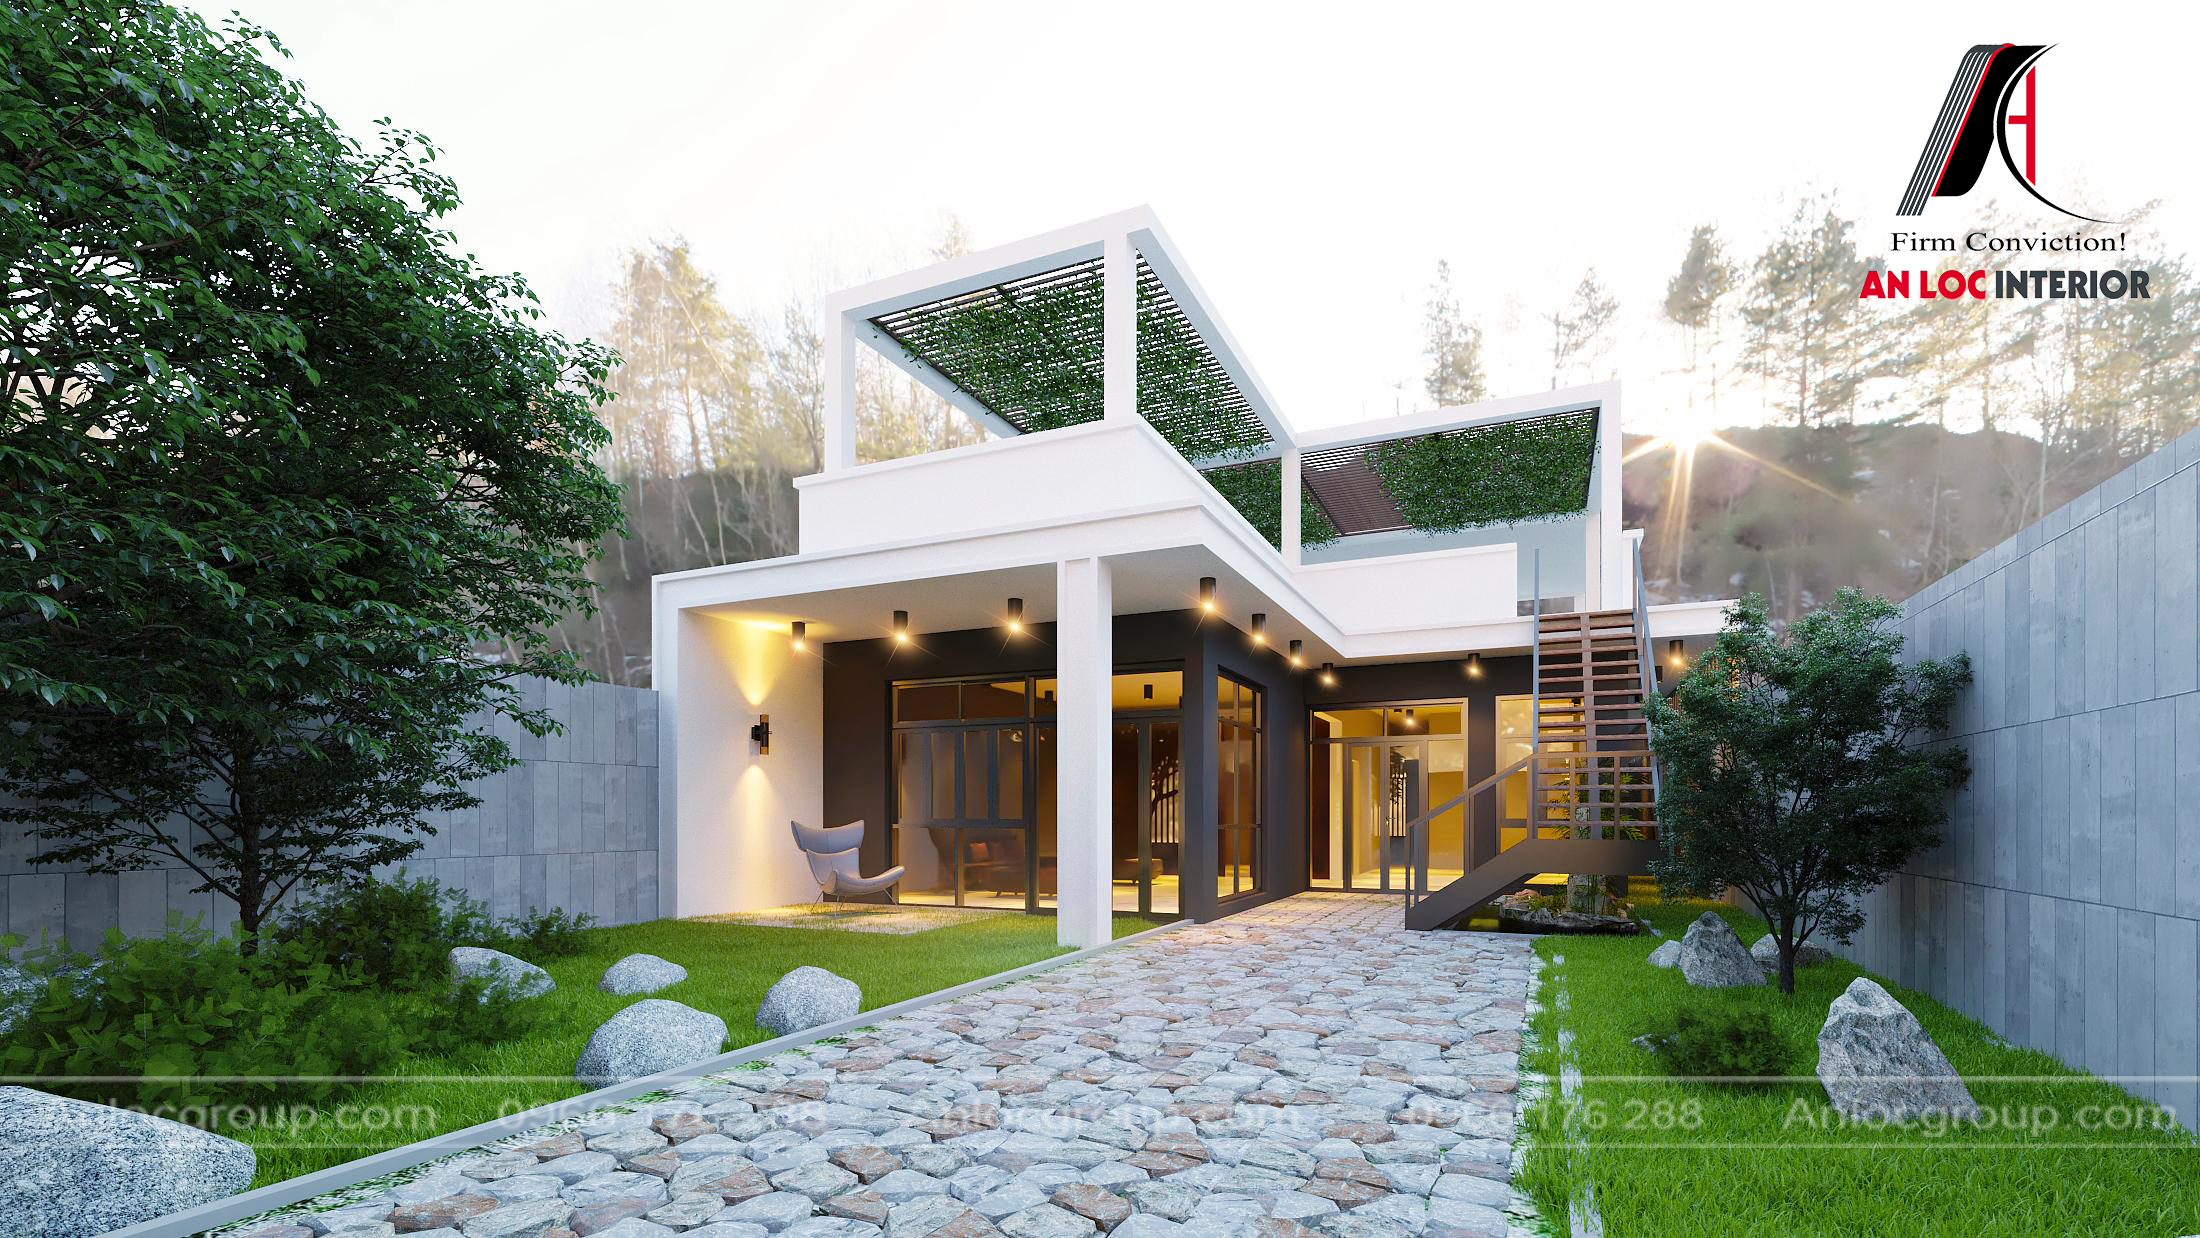
design, property, house, home, building, real estate, architecture, roof, facade, estate, residential area, cottage, courtyard, landscape, interior design, landscaping, farmhouse, siding, villa, yard, land lot, mansion, window, backyard